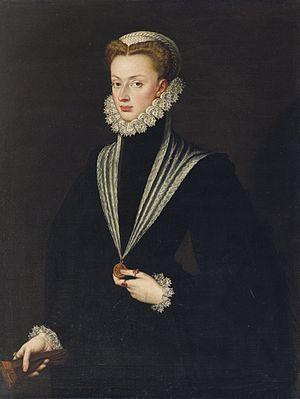
Cette page établit une liste des peintures de Sofonisba Anguissola.